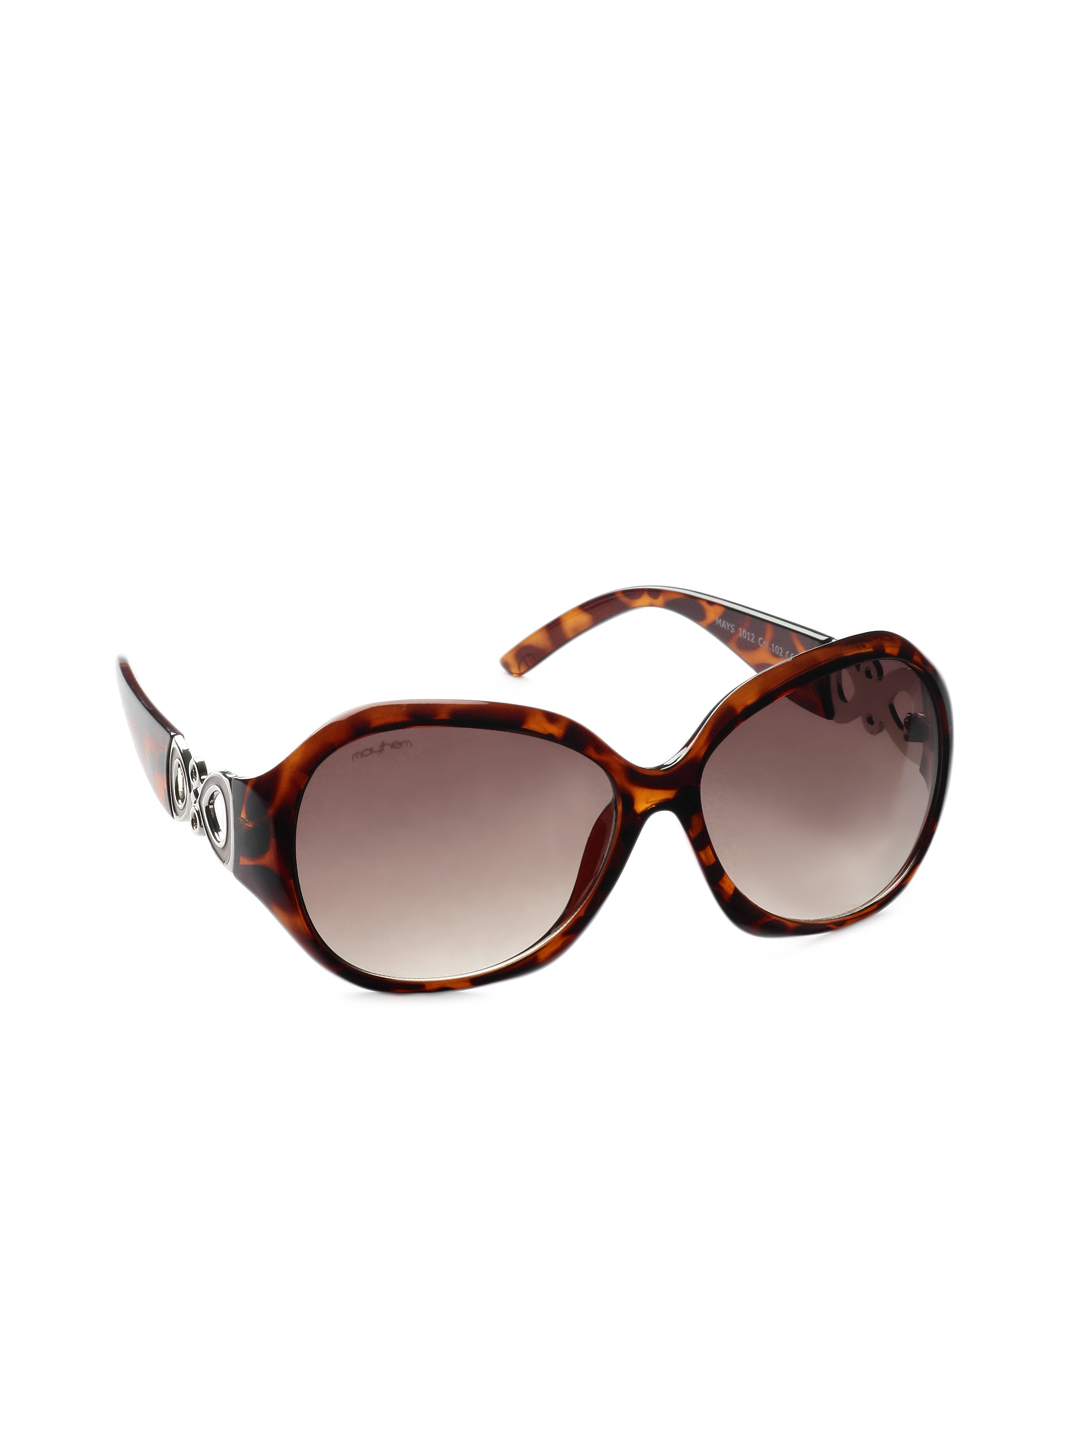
Mayhem Women Sunglasses 1012-102
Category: Accessories / Eyewear / Sunglasses
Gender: Women
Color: Brown
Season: Winter 2016
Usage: Casual